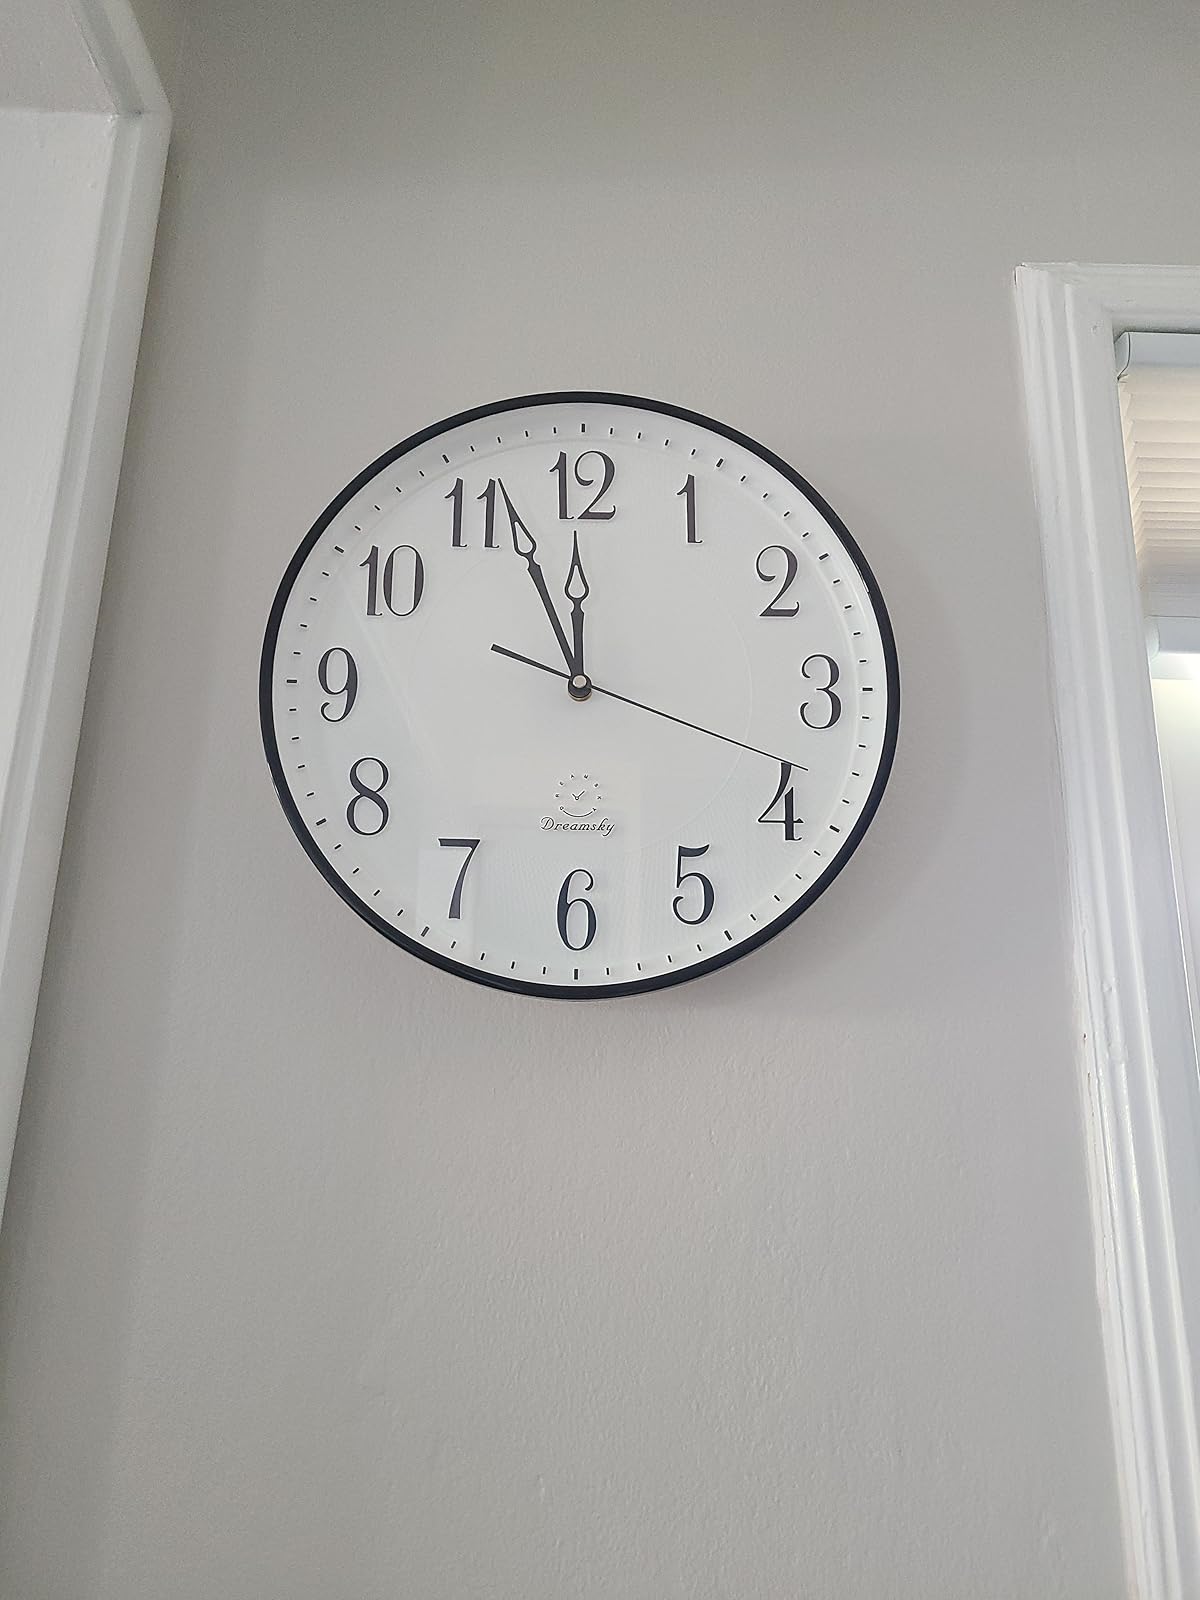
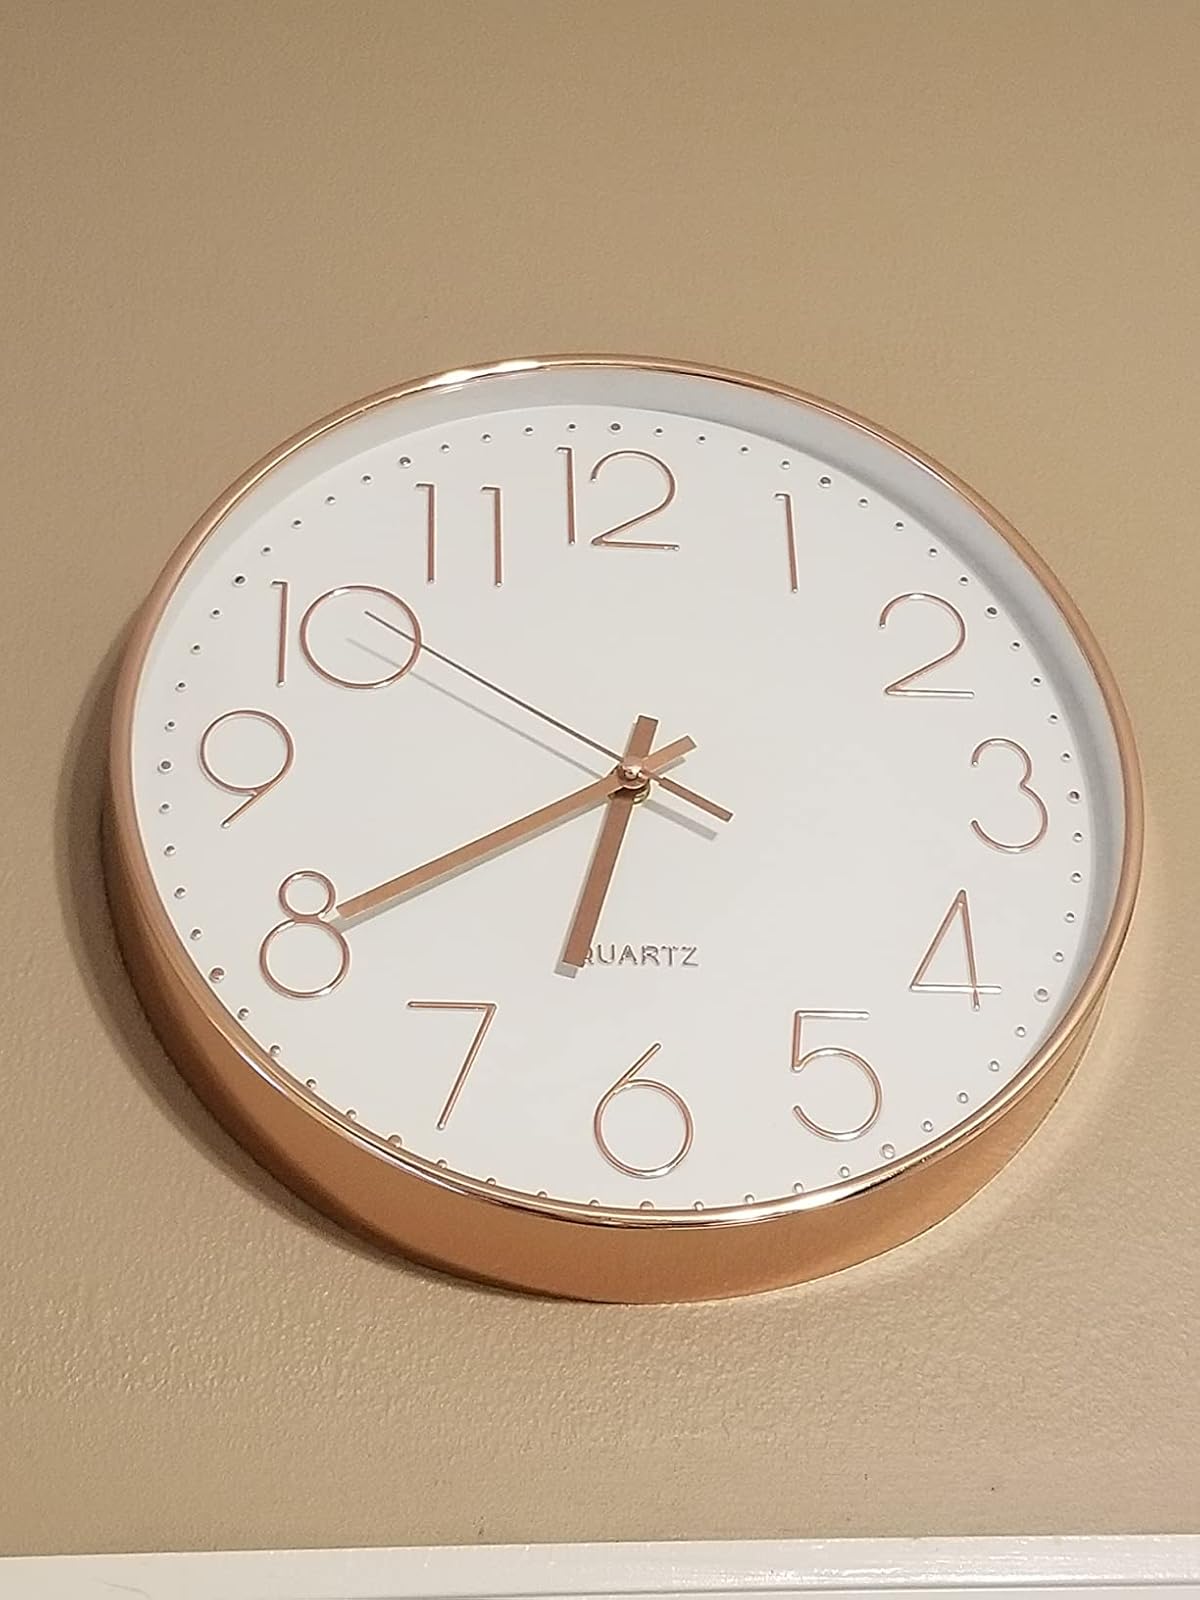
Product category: clock
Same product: no